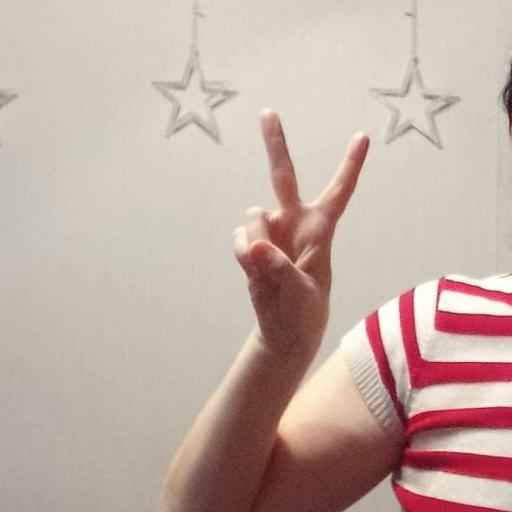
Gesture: peace